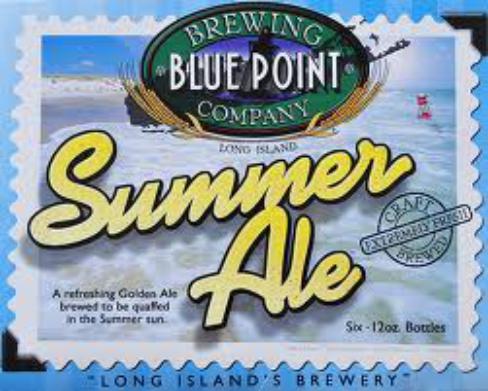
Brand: Blue Point
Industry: Others